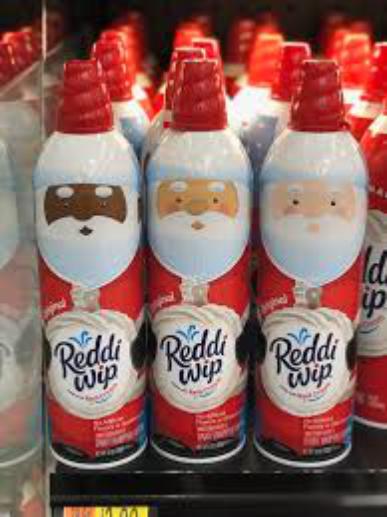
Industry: Food